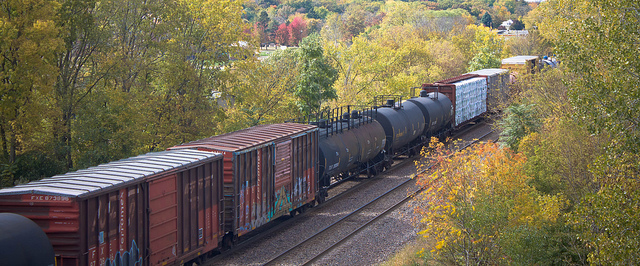
A long train traveling through a lush green forest.

A train chugs along on a track through a forested area.

some red black and white train cars and some trees

A train is traveling through a wooded area.

A train is on the train track, which is surrounded by trees with autumn foliage.